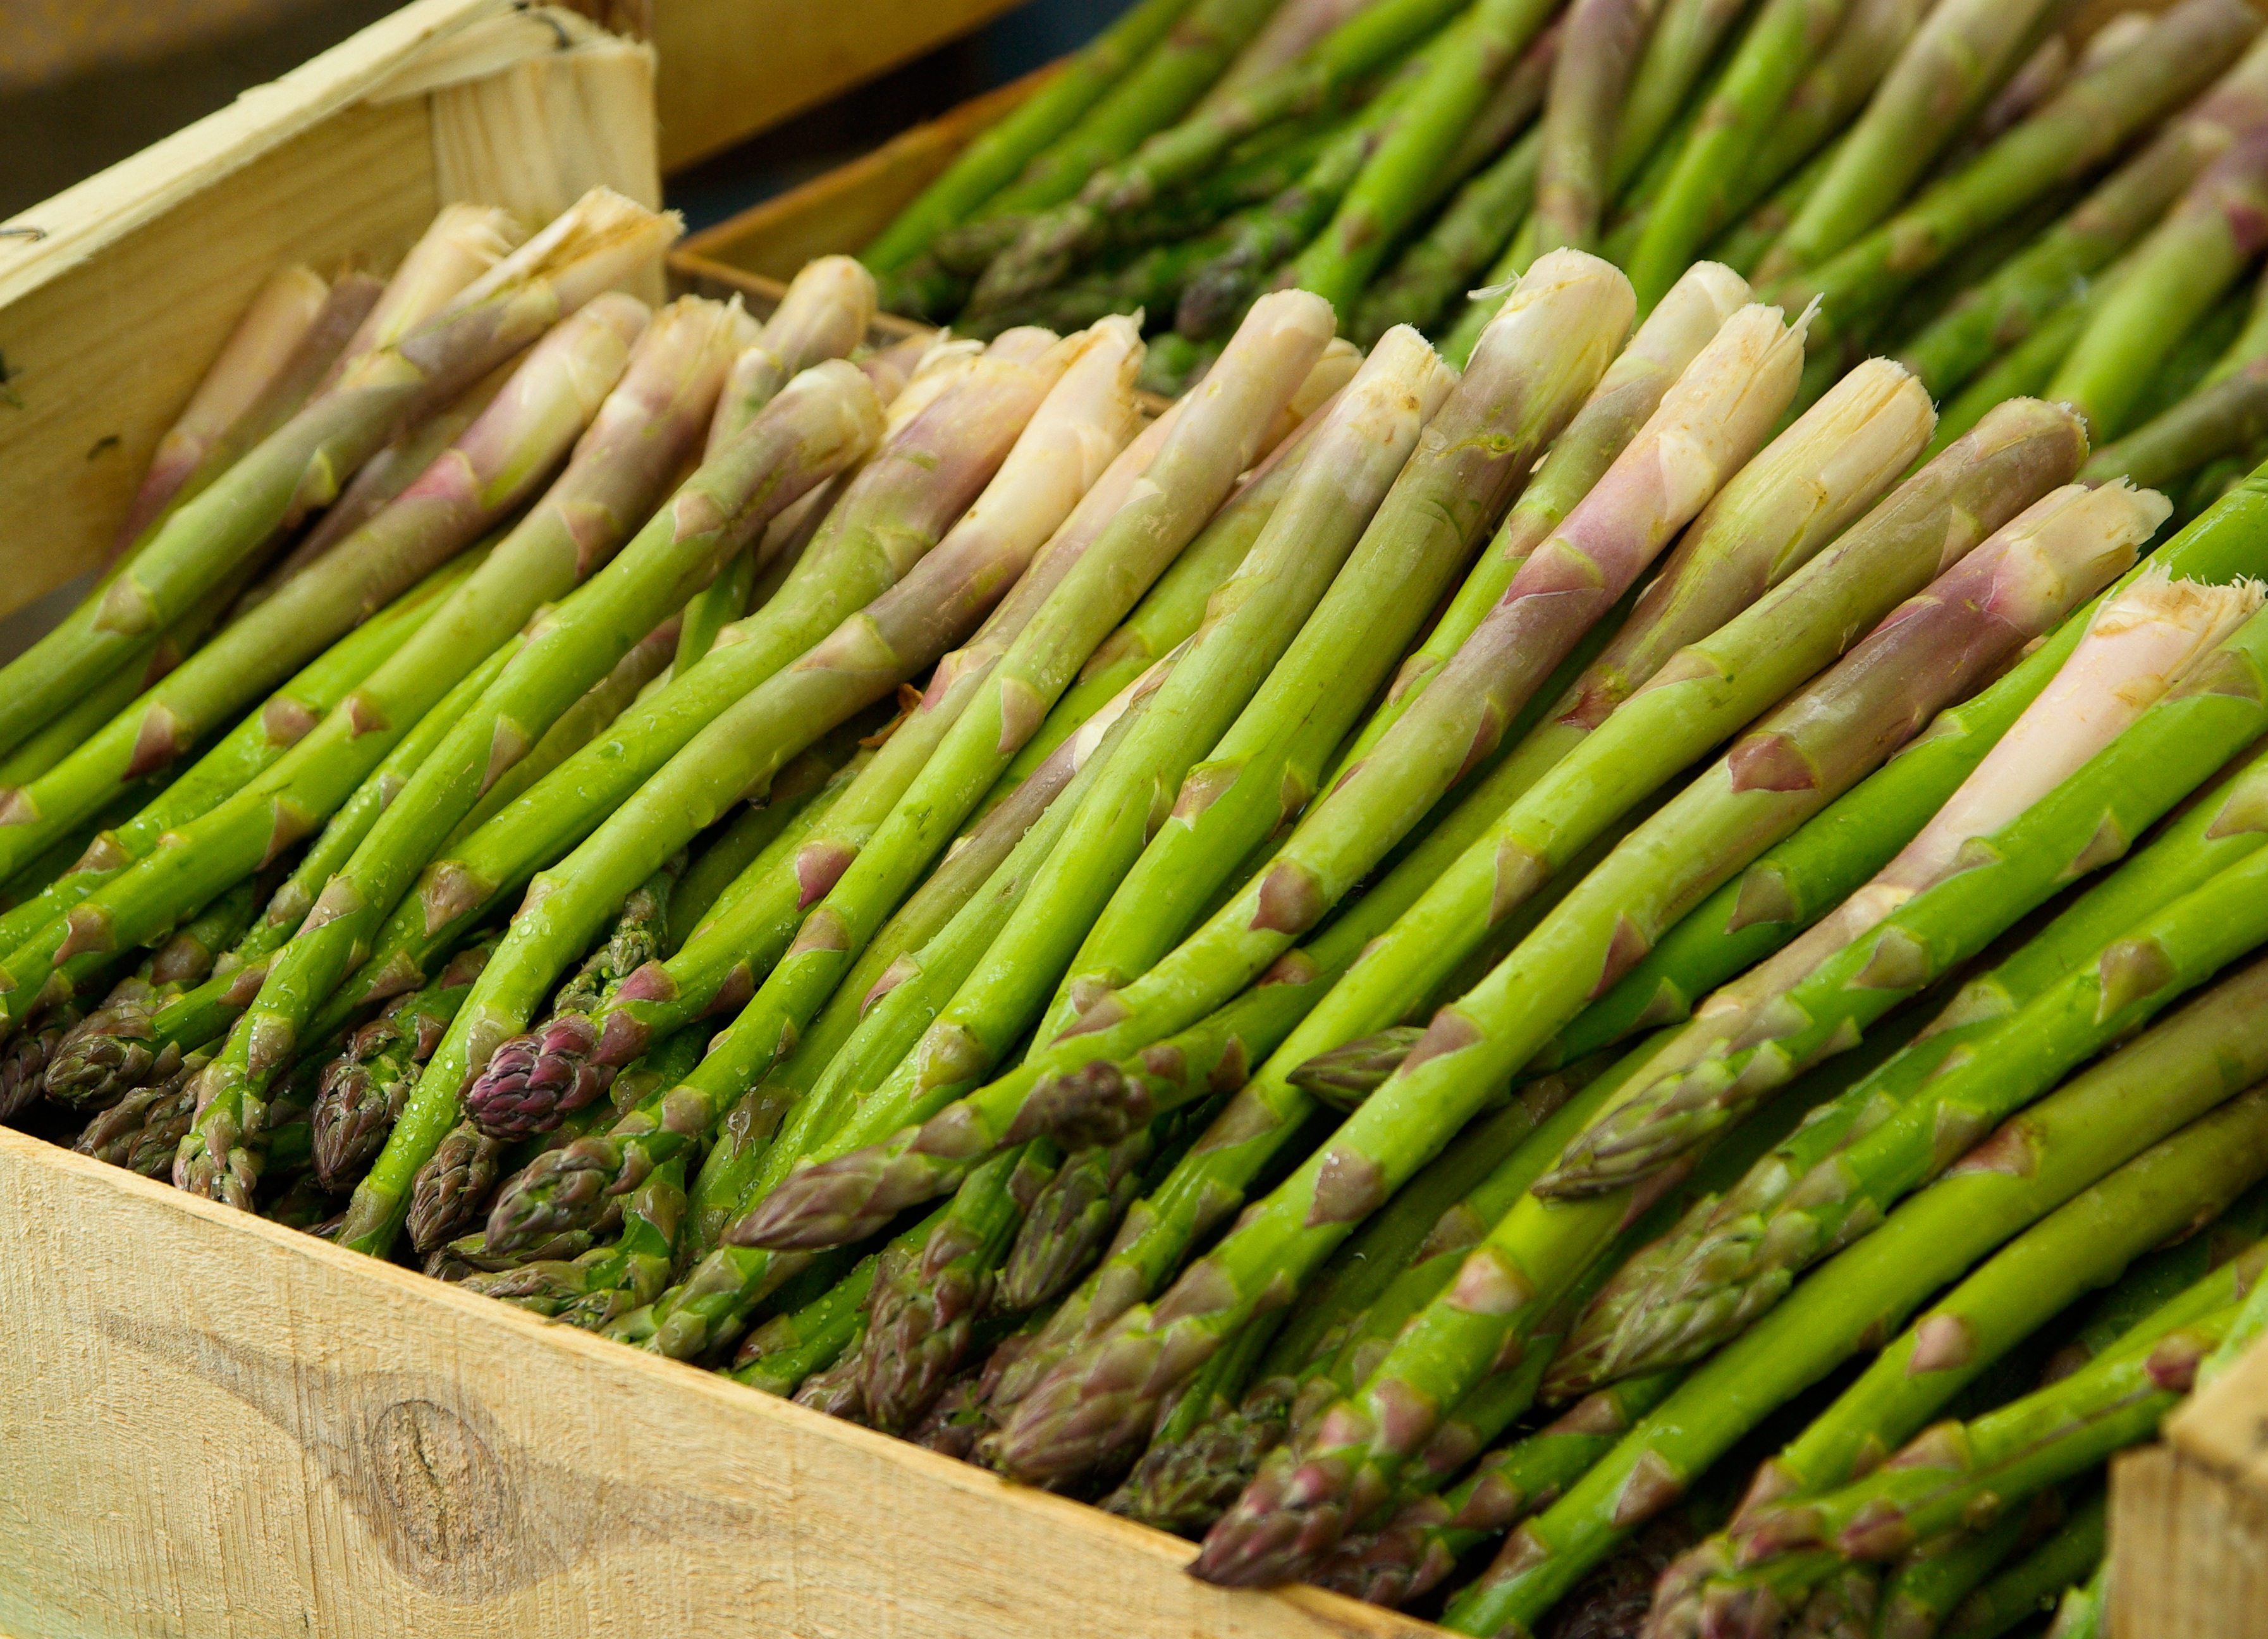
food, produce, vegetable, market, asparagus, plant stem